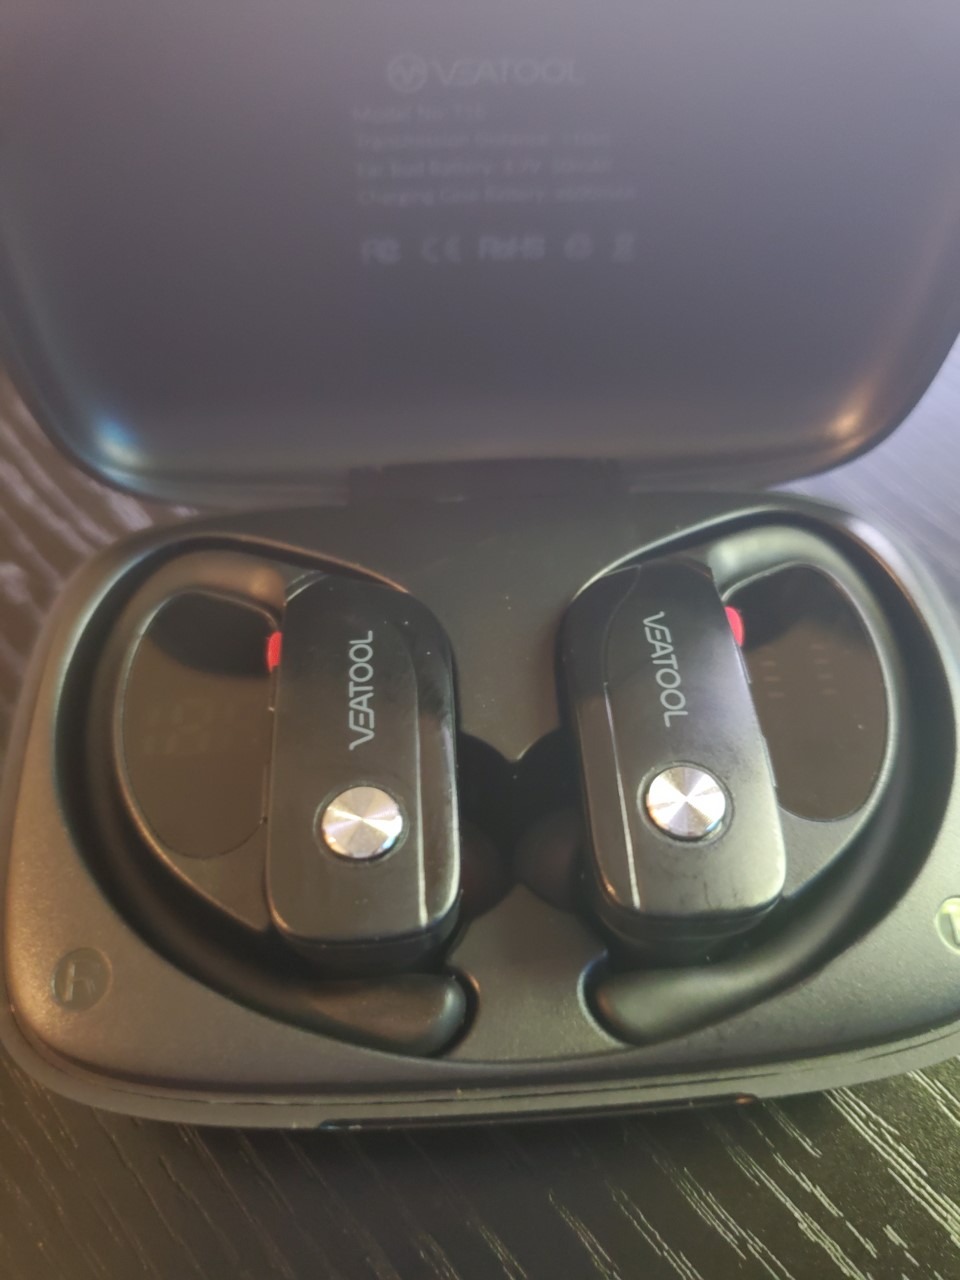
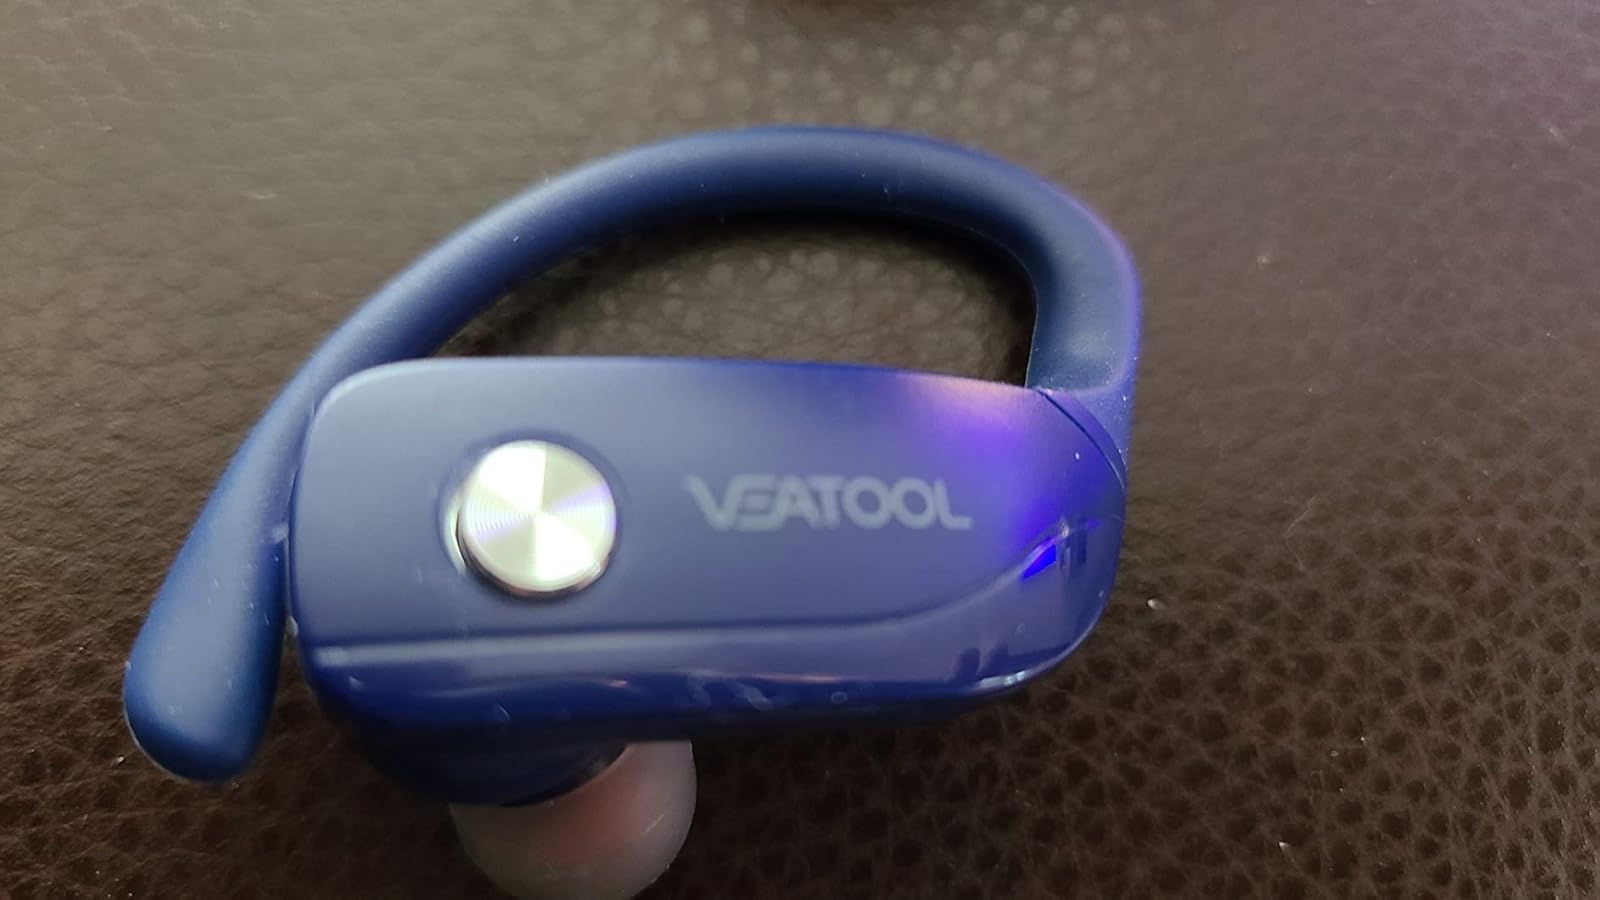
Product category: earbuds
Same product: no